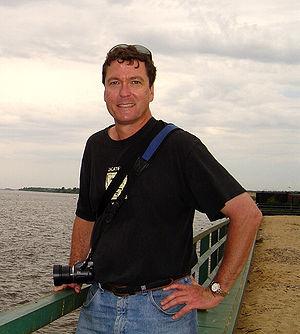
Adam Jones, né à Singapour le 30 août 1963, est un politologue, essayiste, écrivain et photojournaliste canadien de l'Université de la Colombie-Britannique Okanagan à Kelowna, au Canada. Il est le président de Gendercide Watch, une organisation non gouvernementale. Il a été choisi comme un des « Cinquante penseurs clés sur l'holocauste et le génocide » pour un livre intitulé "Fifty Key Thinkers on the Holocaust and Genocide" et publié en 2010.